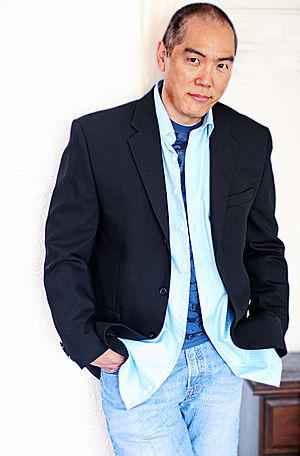
Yuji Okumoto est un acteur américain né le 20 avril 1959 à Los Angeles, en Californie.